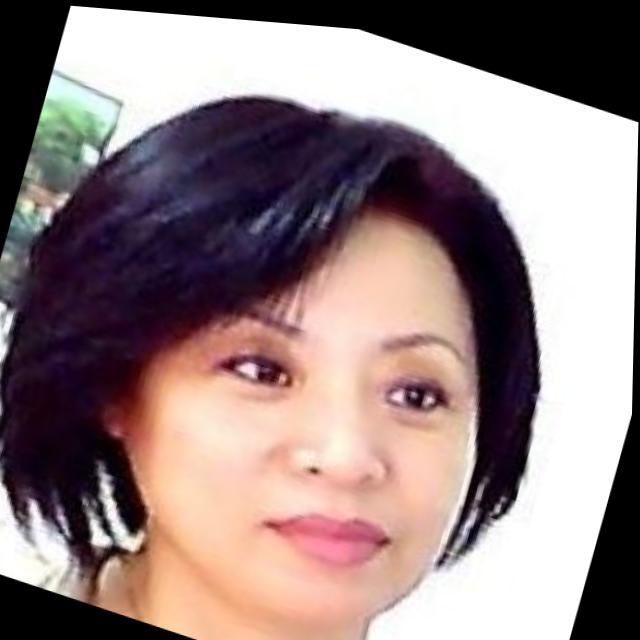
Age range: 21-44